East Antarctic Ice Sheet

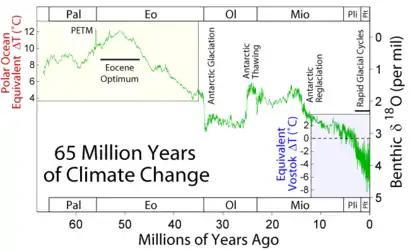
Polar climatic temperature changes throughout the Cenozoic, showing glaciation of Antarctica toward the end of the Eocene, thawing near the end of the Oligocene and subsequent Miocene re-glaciation.

While relatively small glaciers and ice caps are known to have been present in Antarctica since at least the time of Late Palaeocene, 60 million years ago, a proper ice sheet did not begin to form until the Eocene–Oligocene extinction event about 34 million years ago, when the atmospheric levels fell to below 750 parts per million. It was initially unstable, and did not grow to consistently cover the entire continent until 32.8 million years ago, when the levels had further declined to below 600 ppm.